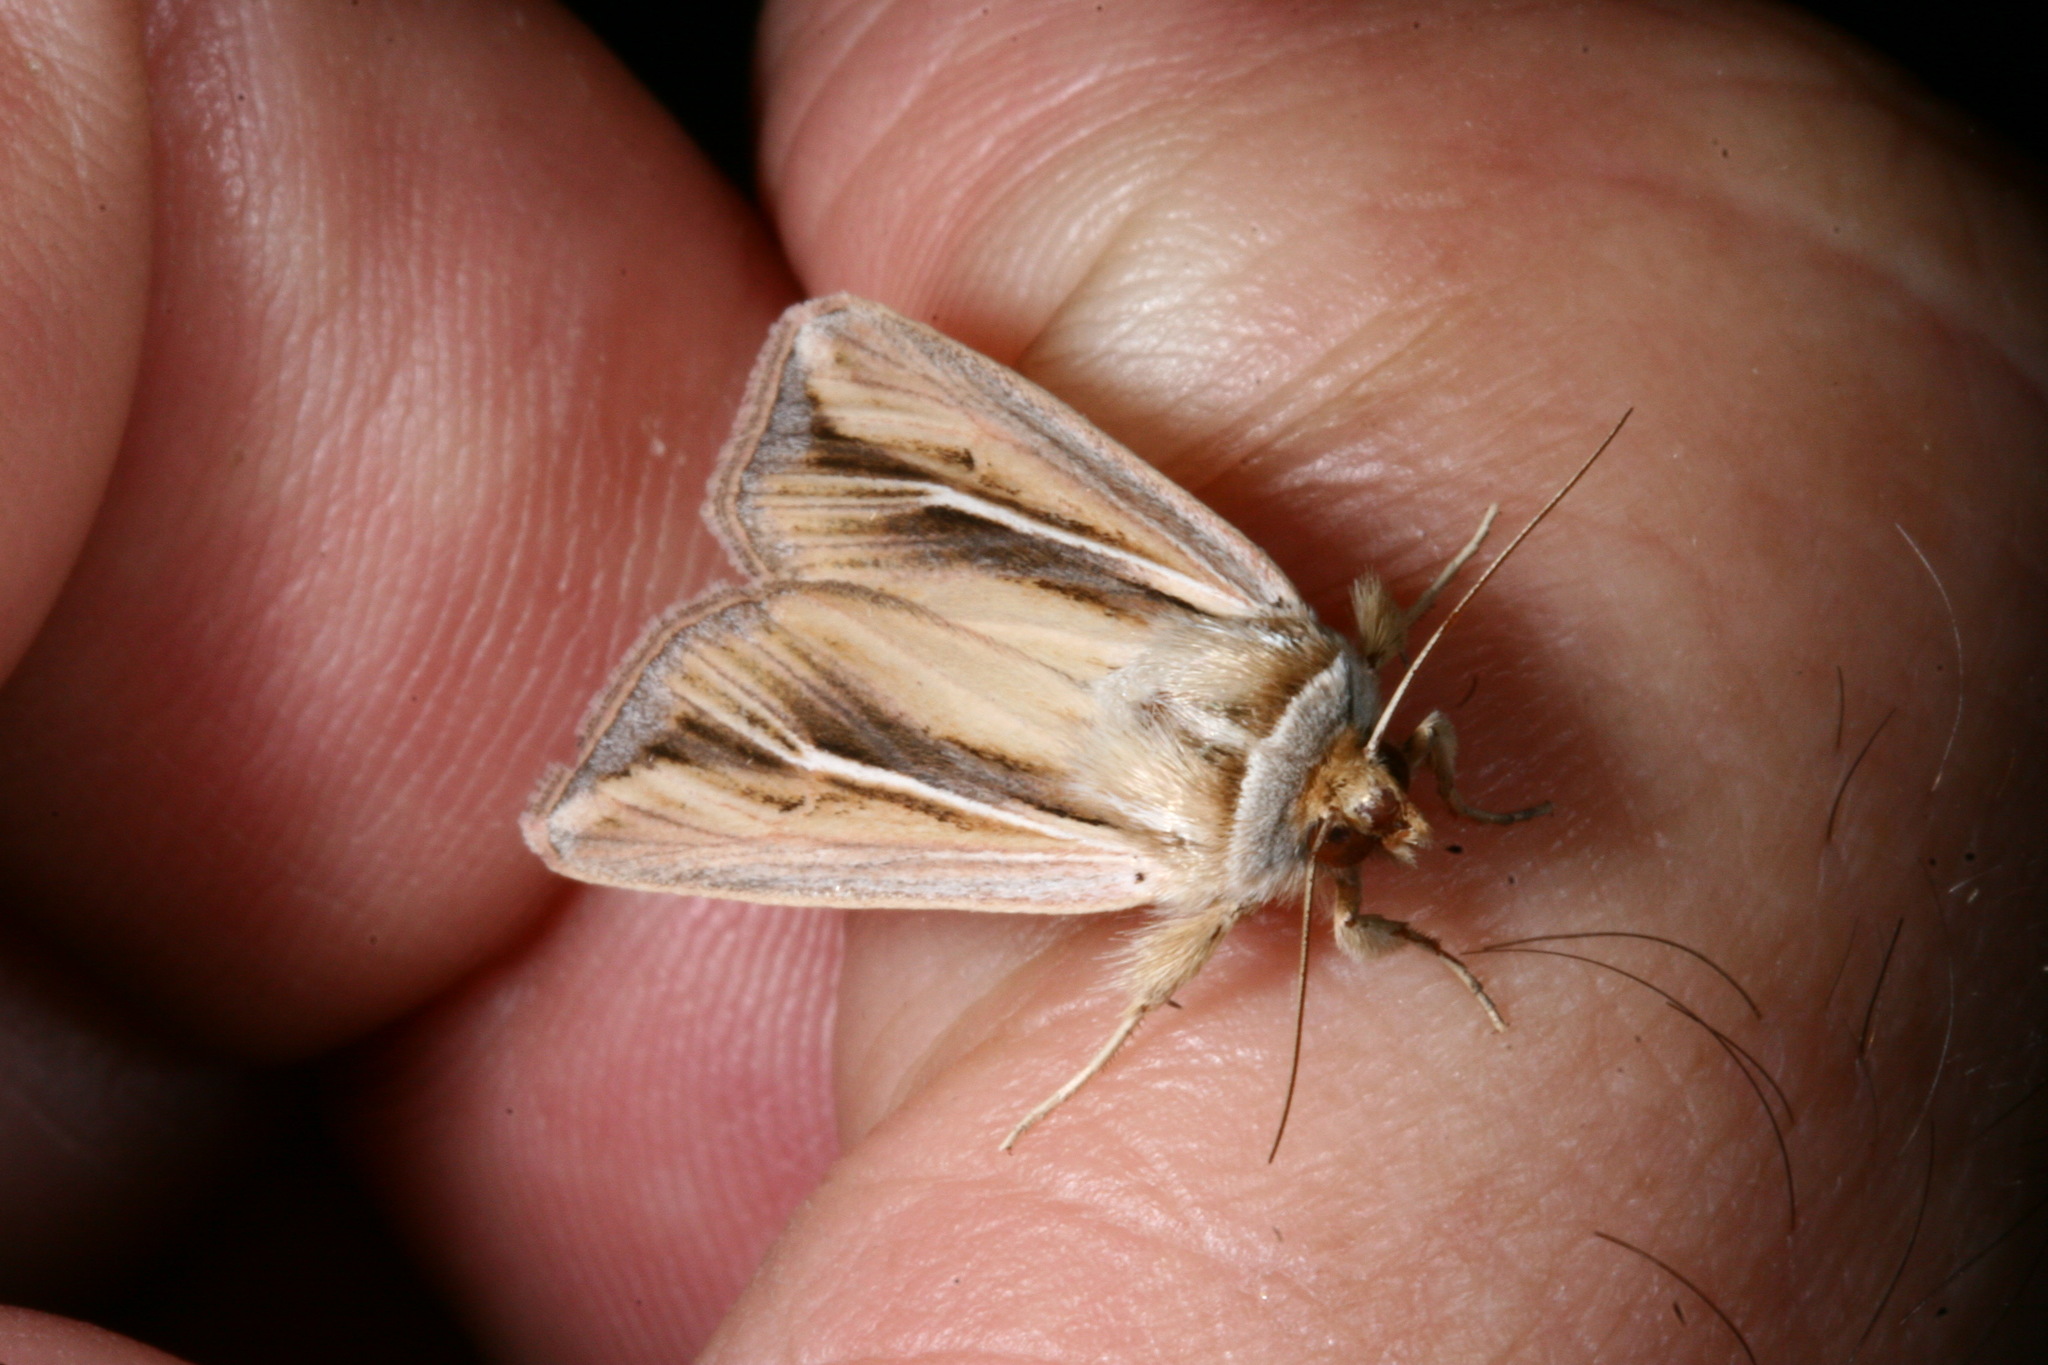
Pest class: wheathead_armyworm_Dargida_diffusa